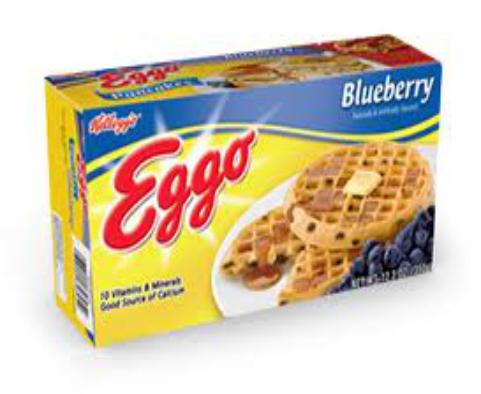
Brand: Eggo
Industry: Food